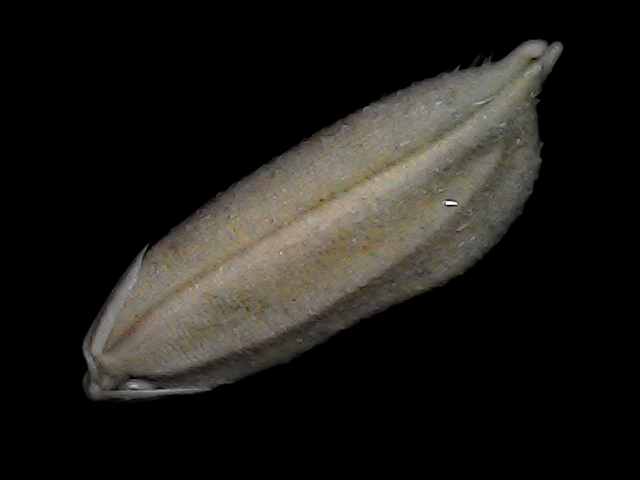
Rice variety: Bd79